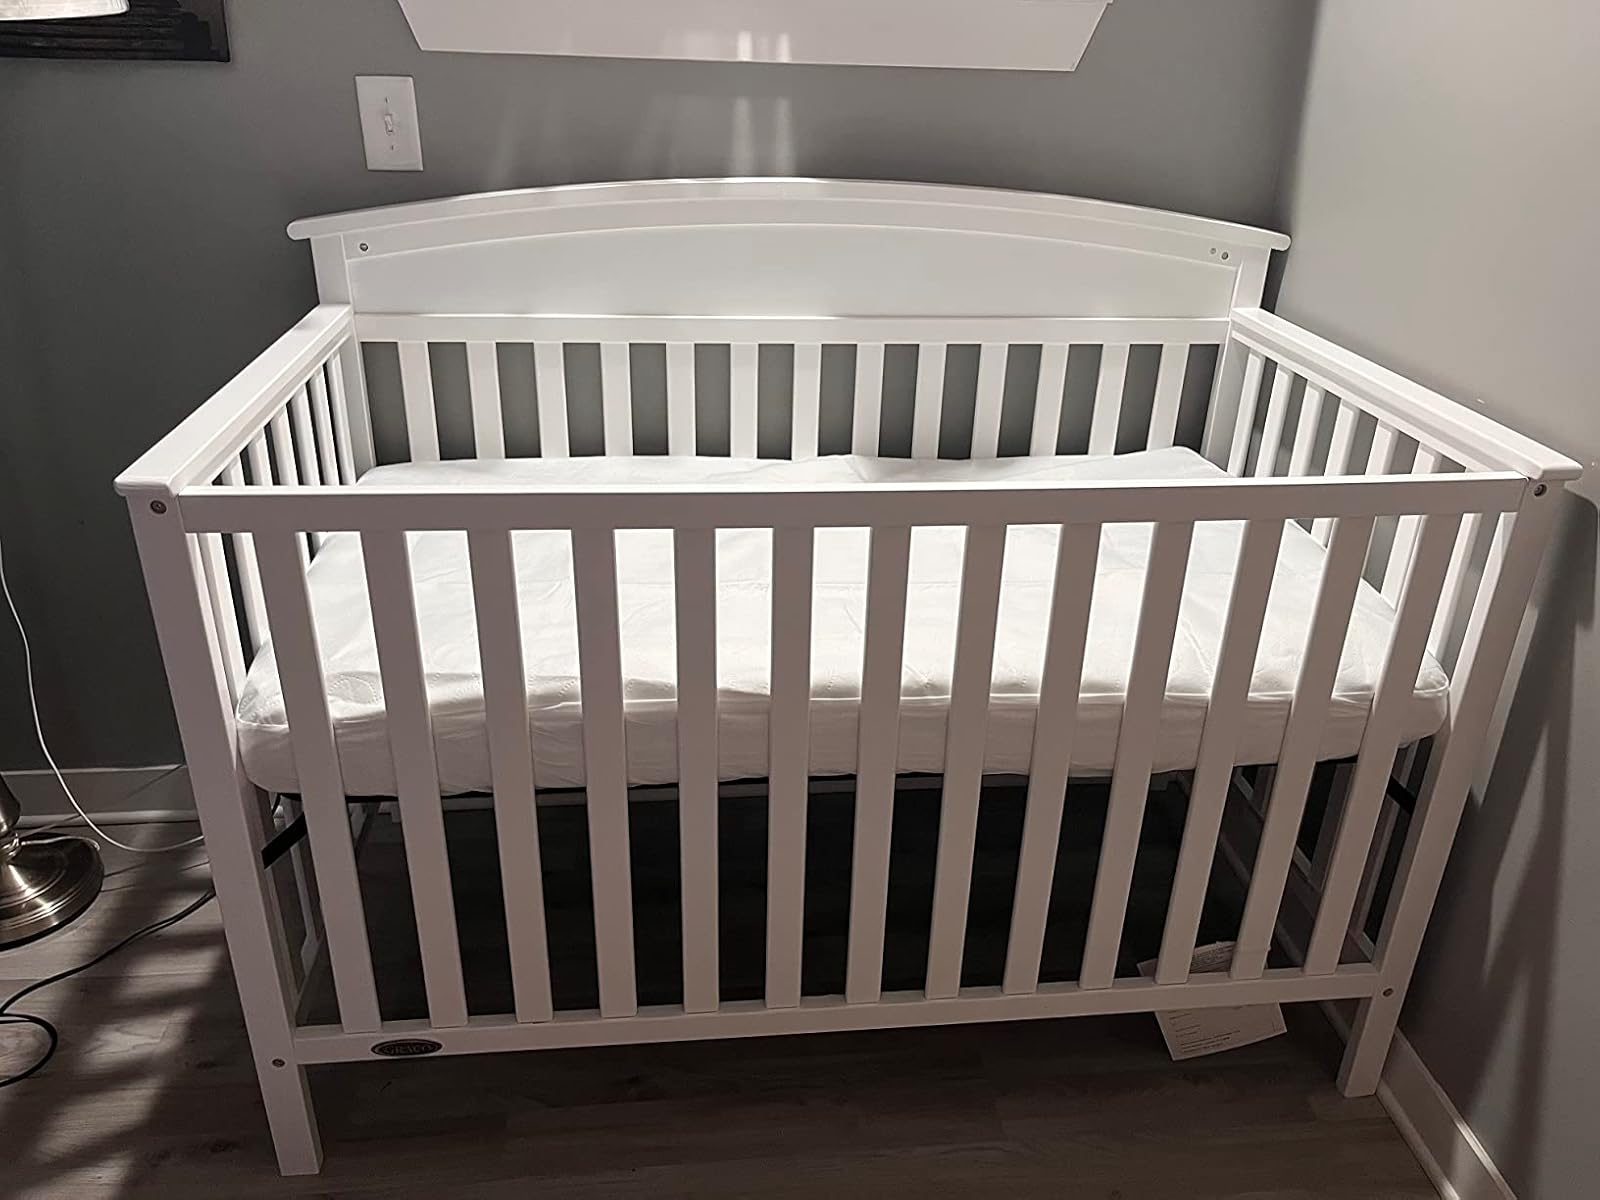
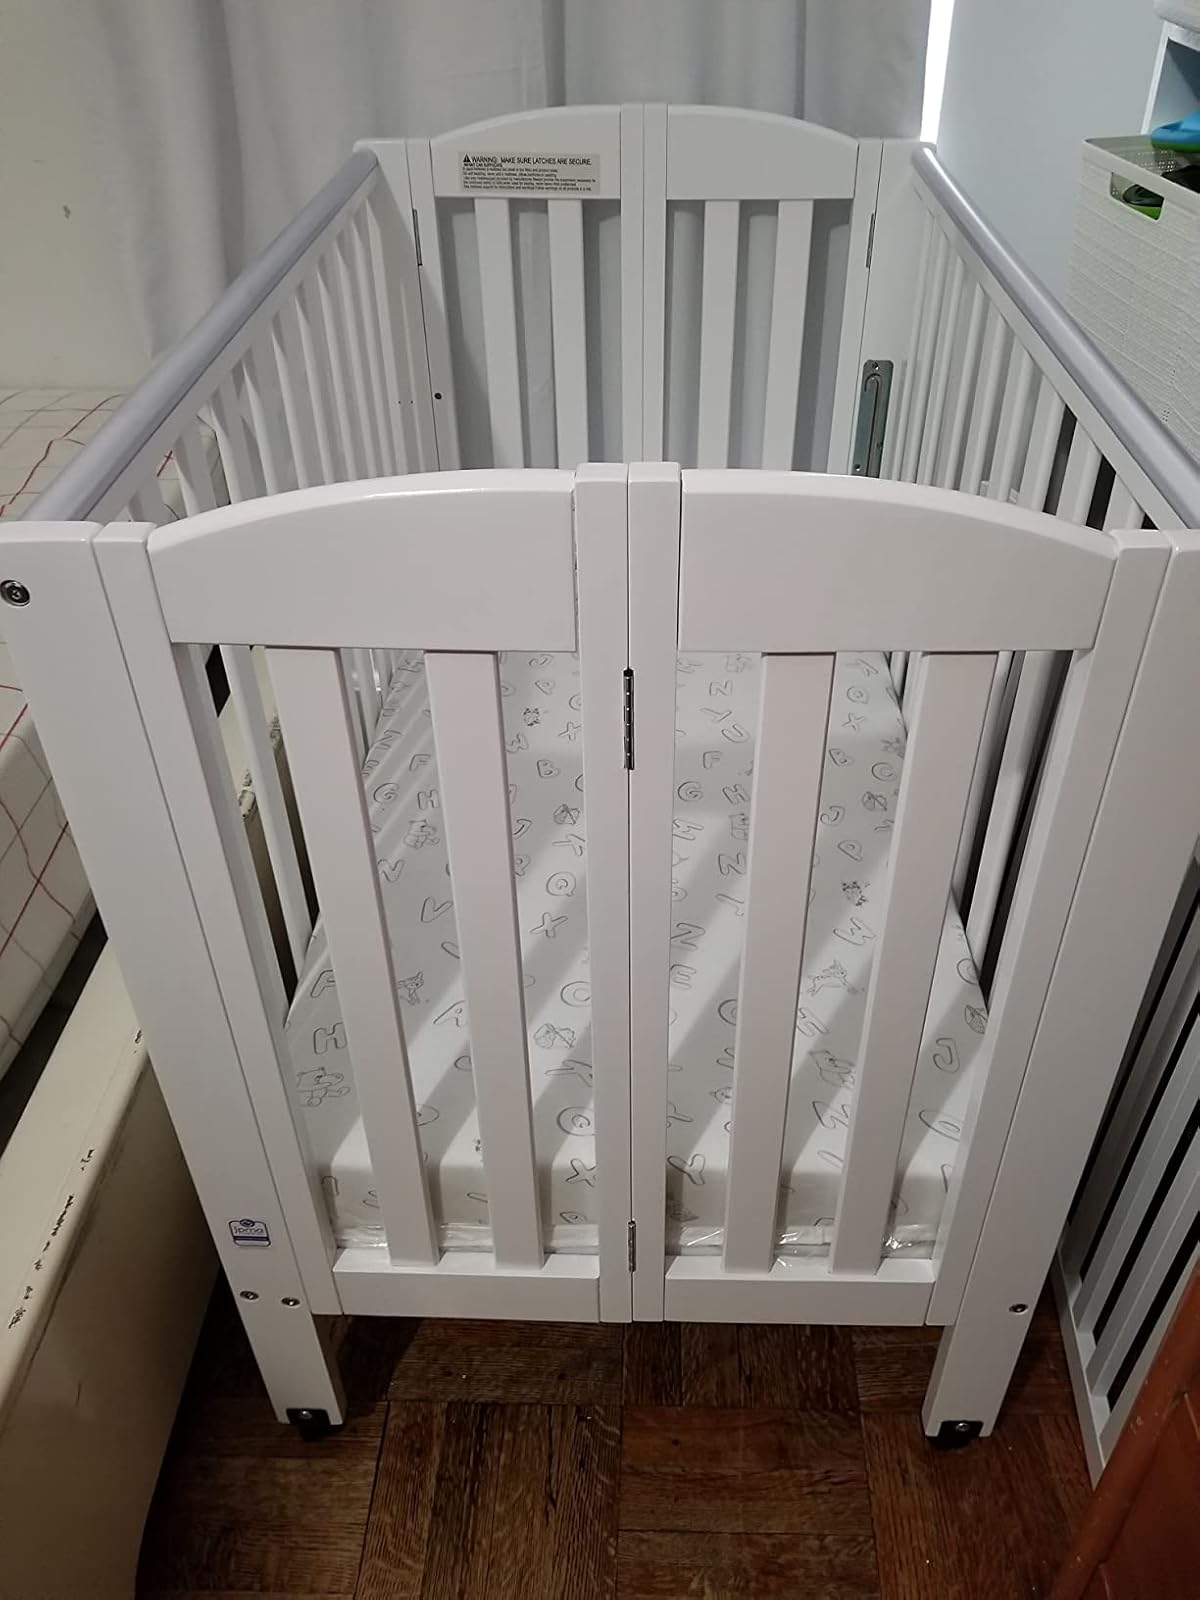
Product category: products_crib
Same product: no